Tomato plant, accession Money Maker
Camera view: vertical (180 deg); turntable rotation: 30 degrees
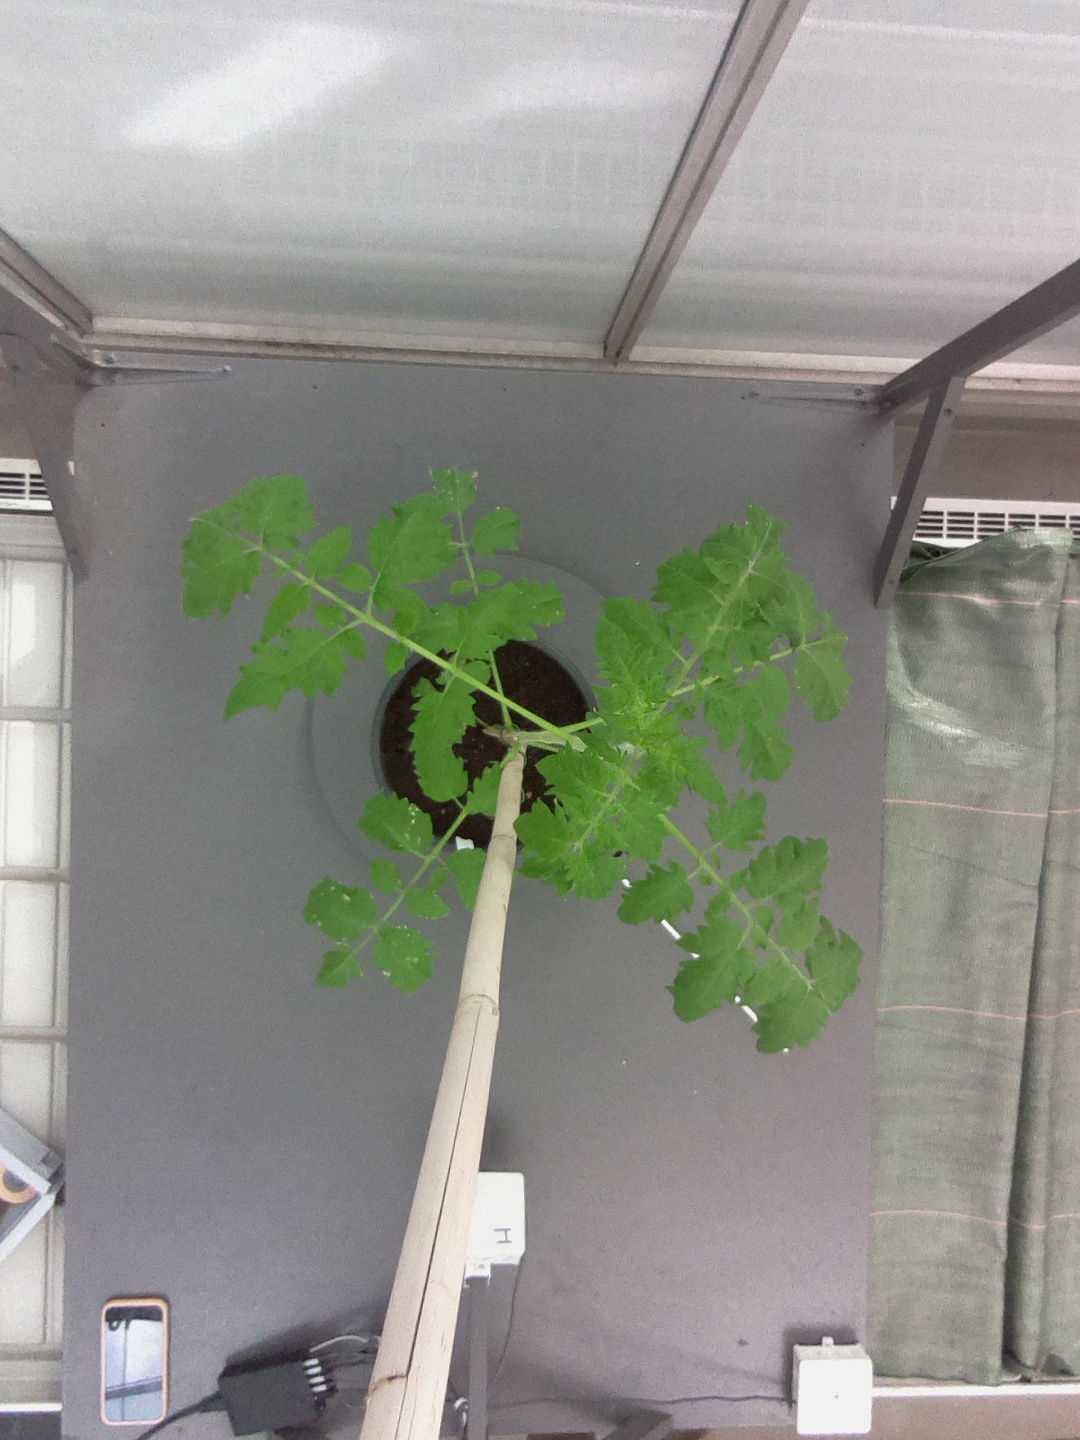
BBCH growth stage 53: 3 inflorescences visible